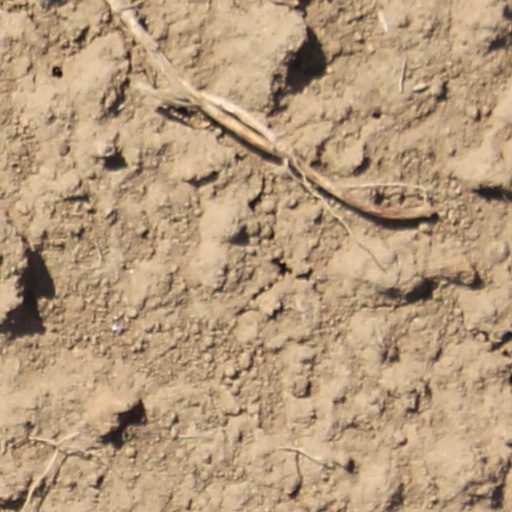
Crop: wheat